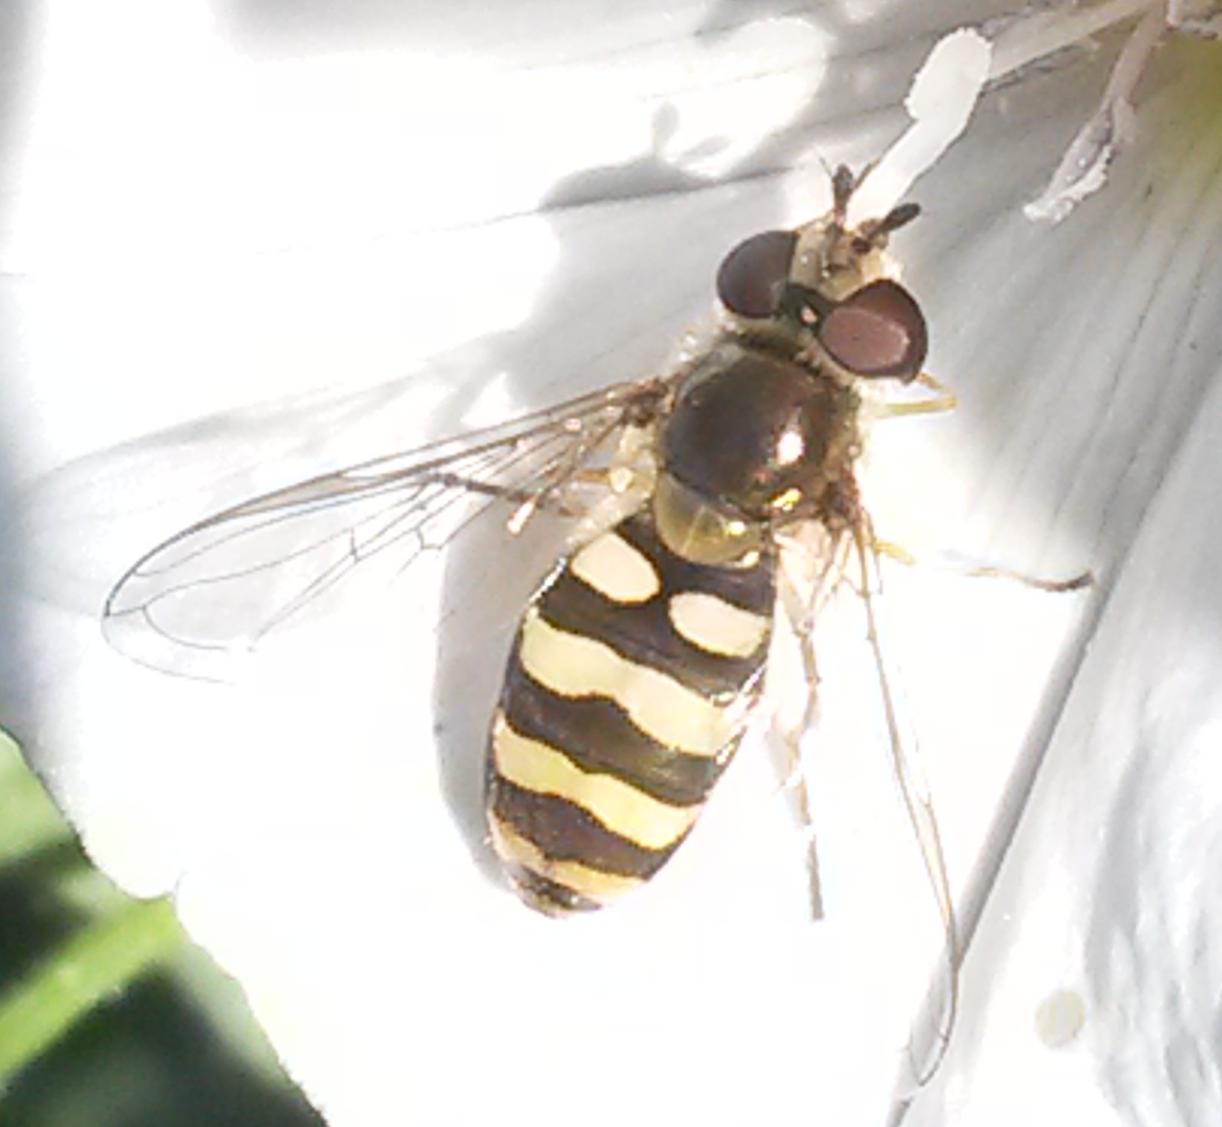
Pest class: predators